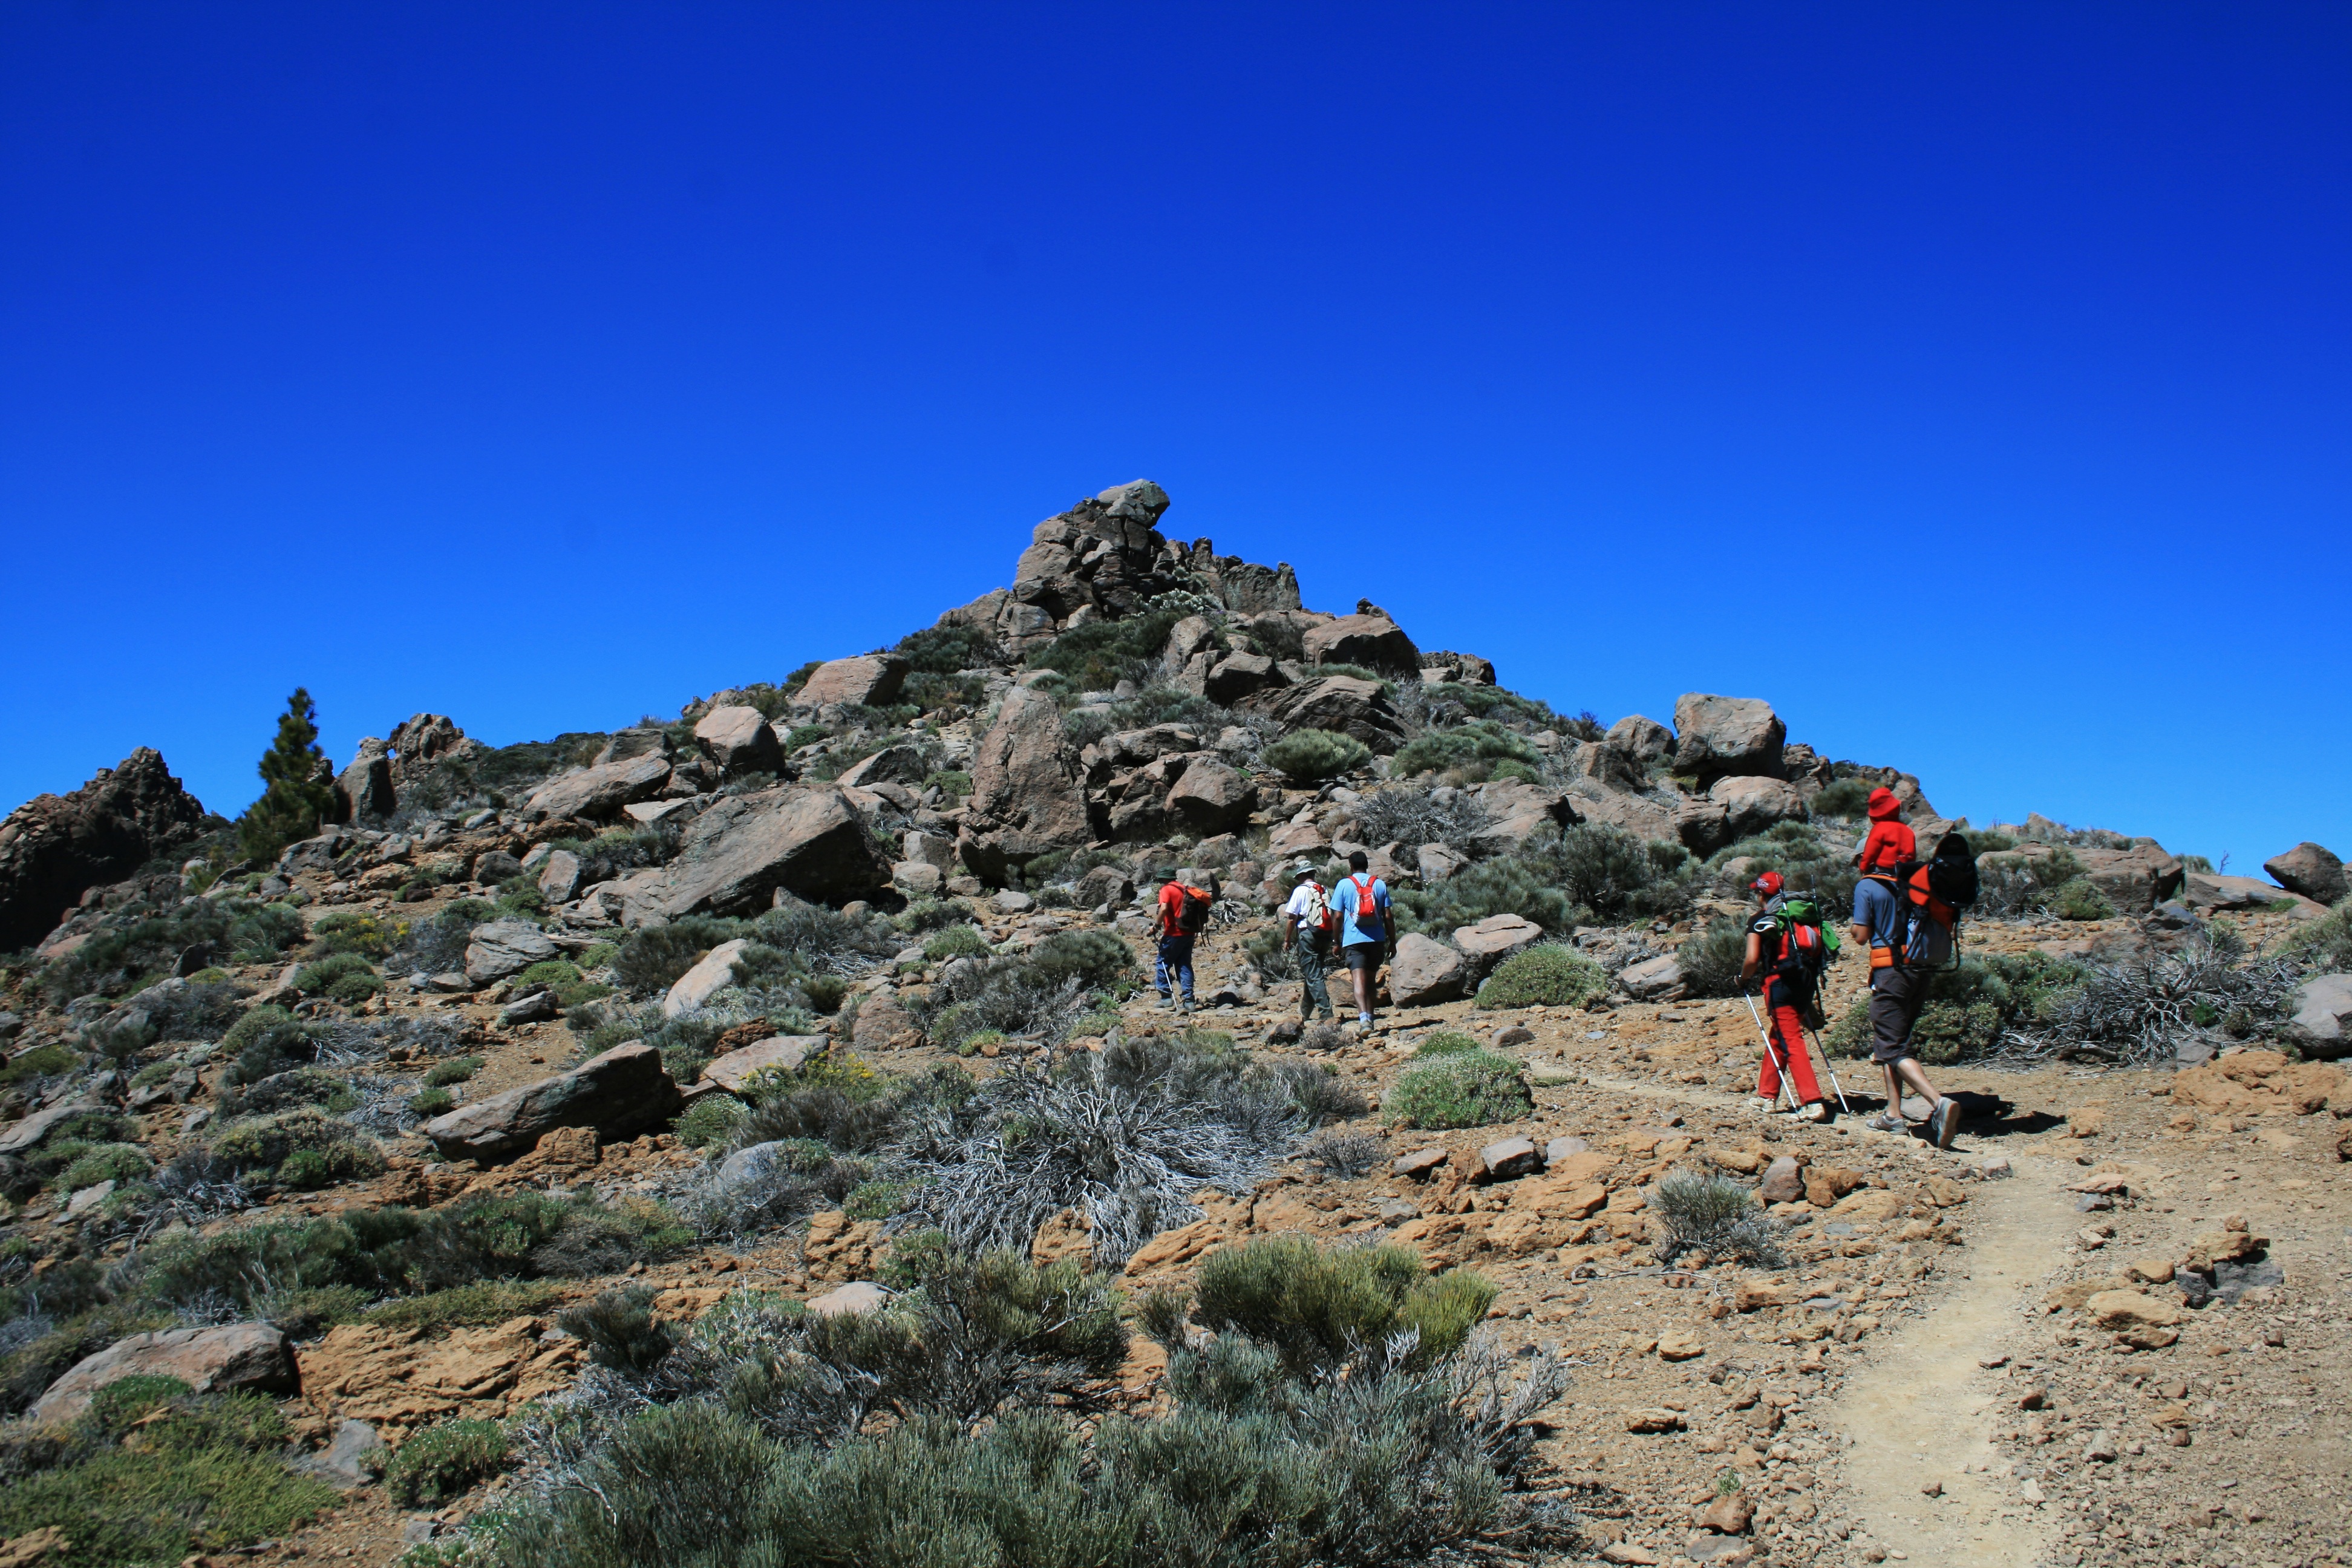
landscape, nature, rock, wilderness, walking, mountain, hiking, trail, adventure, mountain range, hike, terrain, ridge, summit, mountaineering, spain, geology, sports, outlook, plateau, tenerife, canary islands, teide, teide national park, lava field, mountainous landforms